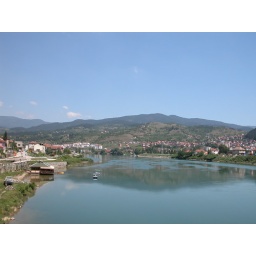
View over the river Drina from the bridge in Visegrad